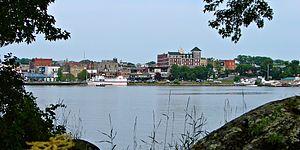
Kenora est une ville canadienne située dans la région nord-ouest de la province de l'Ontario en bordure nord du lac des Bois, lui-même situé à la frontière du Manitoba.